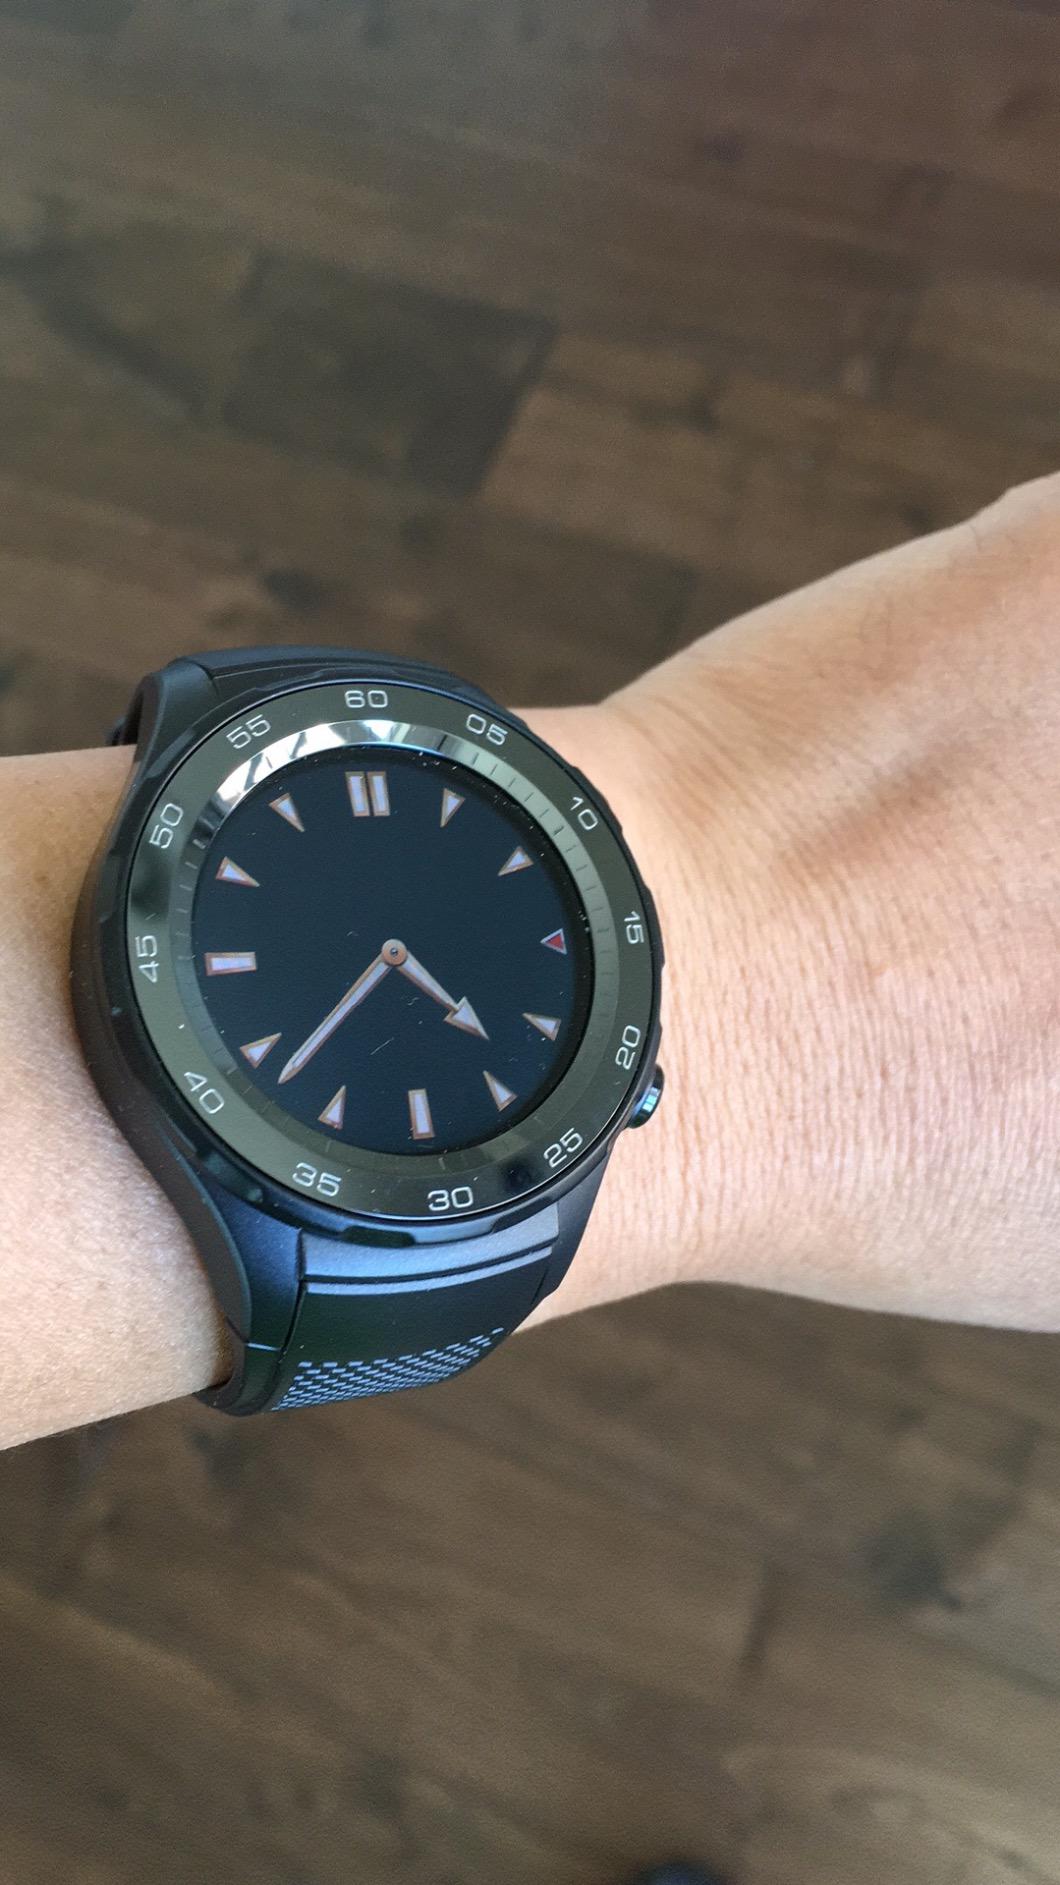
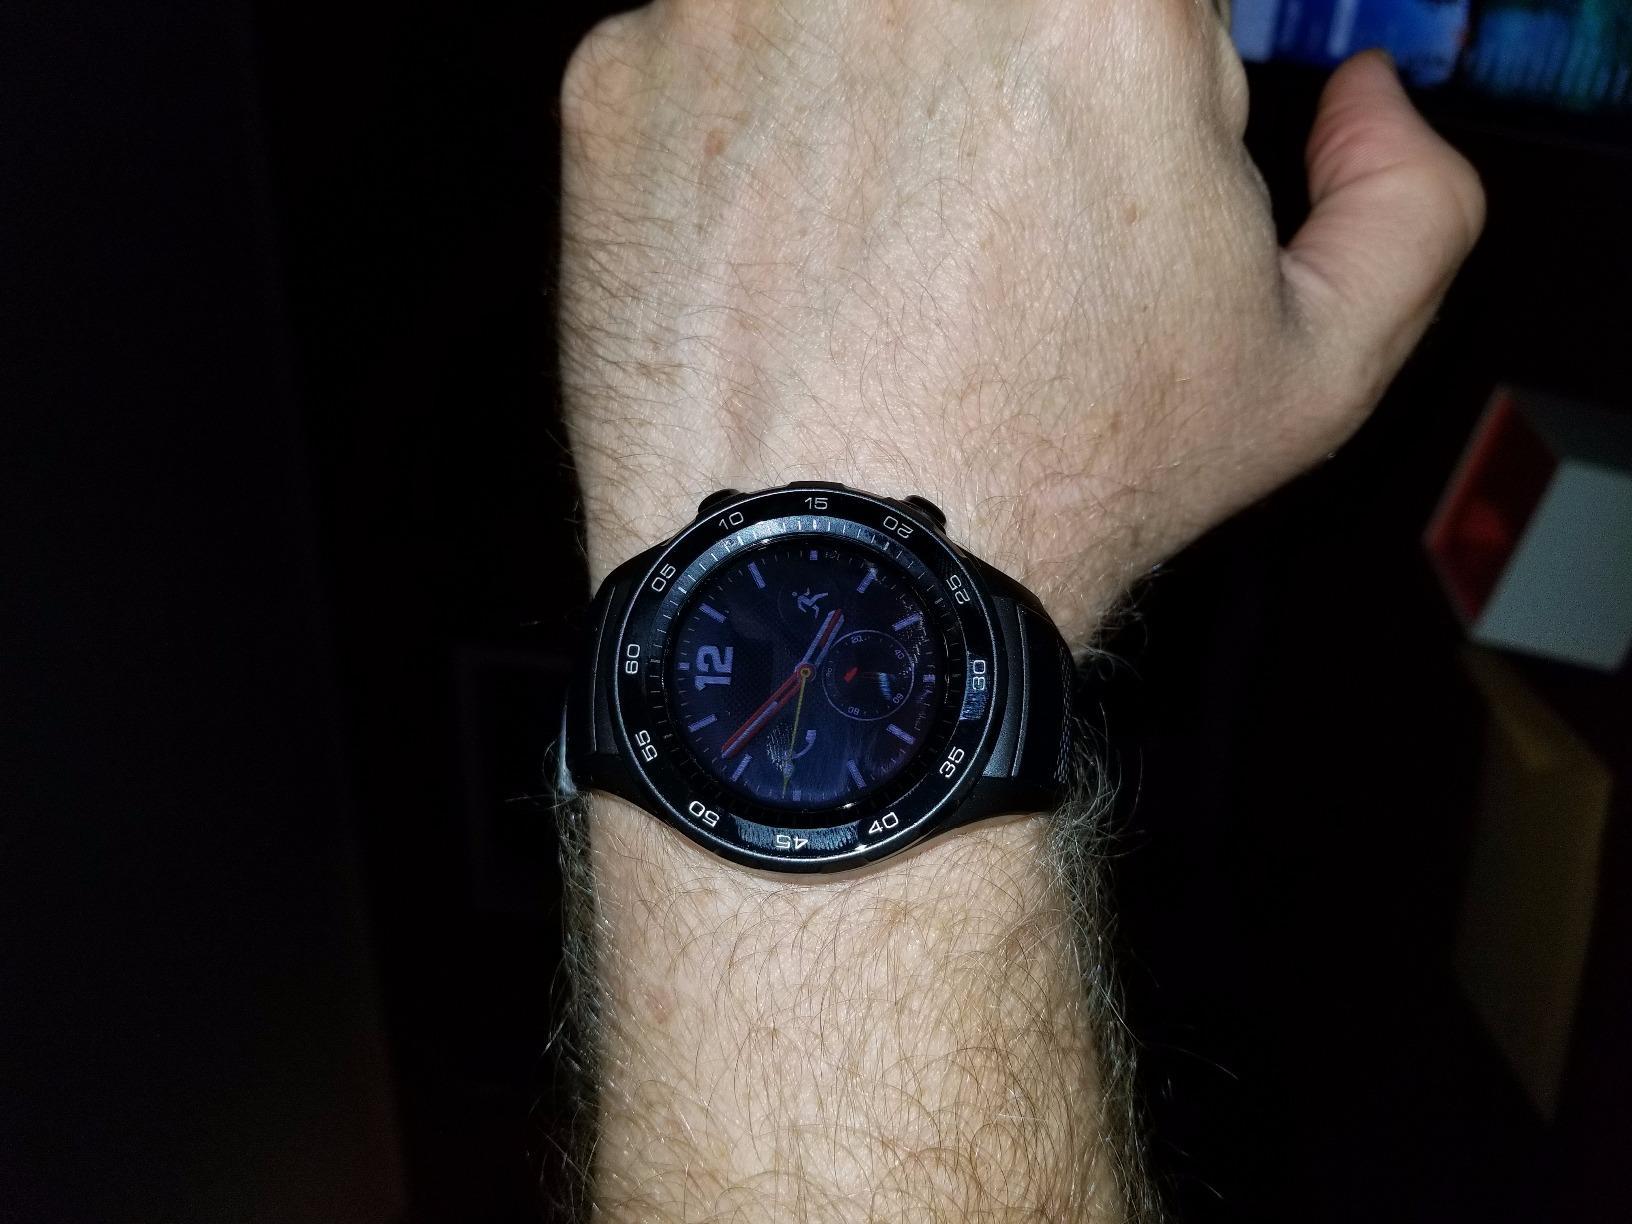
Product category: smartwatch
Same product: yes